Czesław Skonieczny

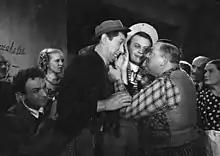
Czesław Skonieczny in the foreground the first from the right.

Czesław Skonieczny (7 July 1894 – 27 March 1946) was a Polish film actor. He appeared in more than 25 films between 1918 and 1941.